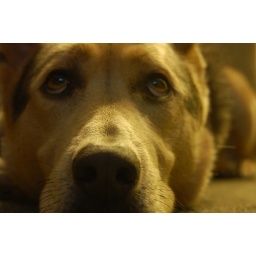
Max on the floor in front of the TV